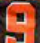
Number: 9